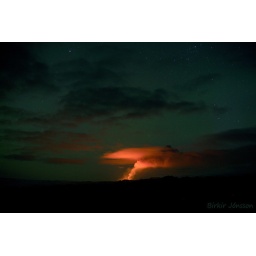
Orange cloud in a green sky